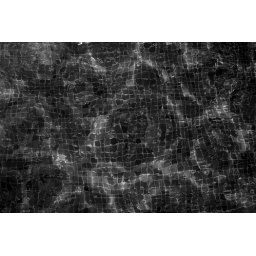
Black and white picture of a swimming pool. Love the effect of the shadows made by the water.